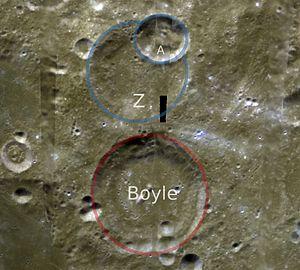
Boyle est le nom d'un cratère d'impact sur la face cachée de la Lune. Le nom fut officiellement adopté par l'Union astronomique internationale en 1970, en référence à Robert Boyle.